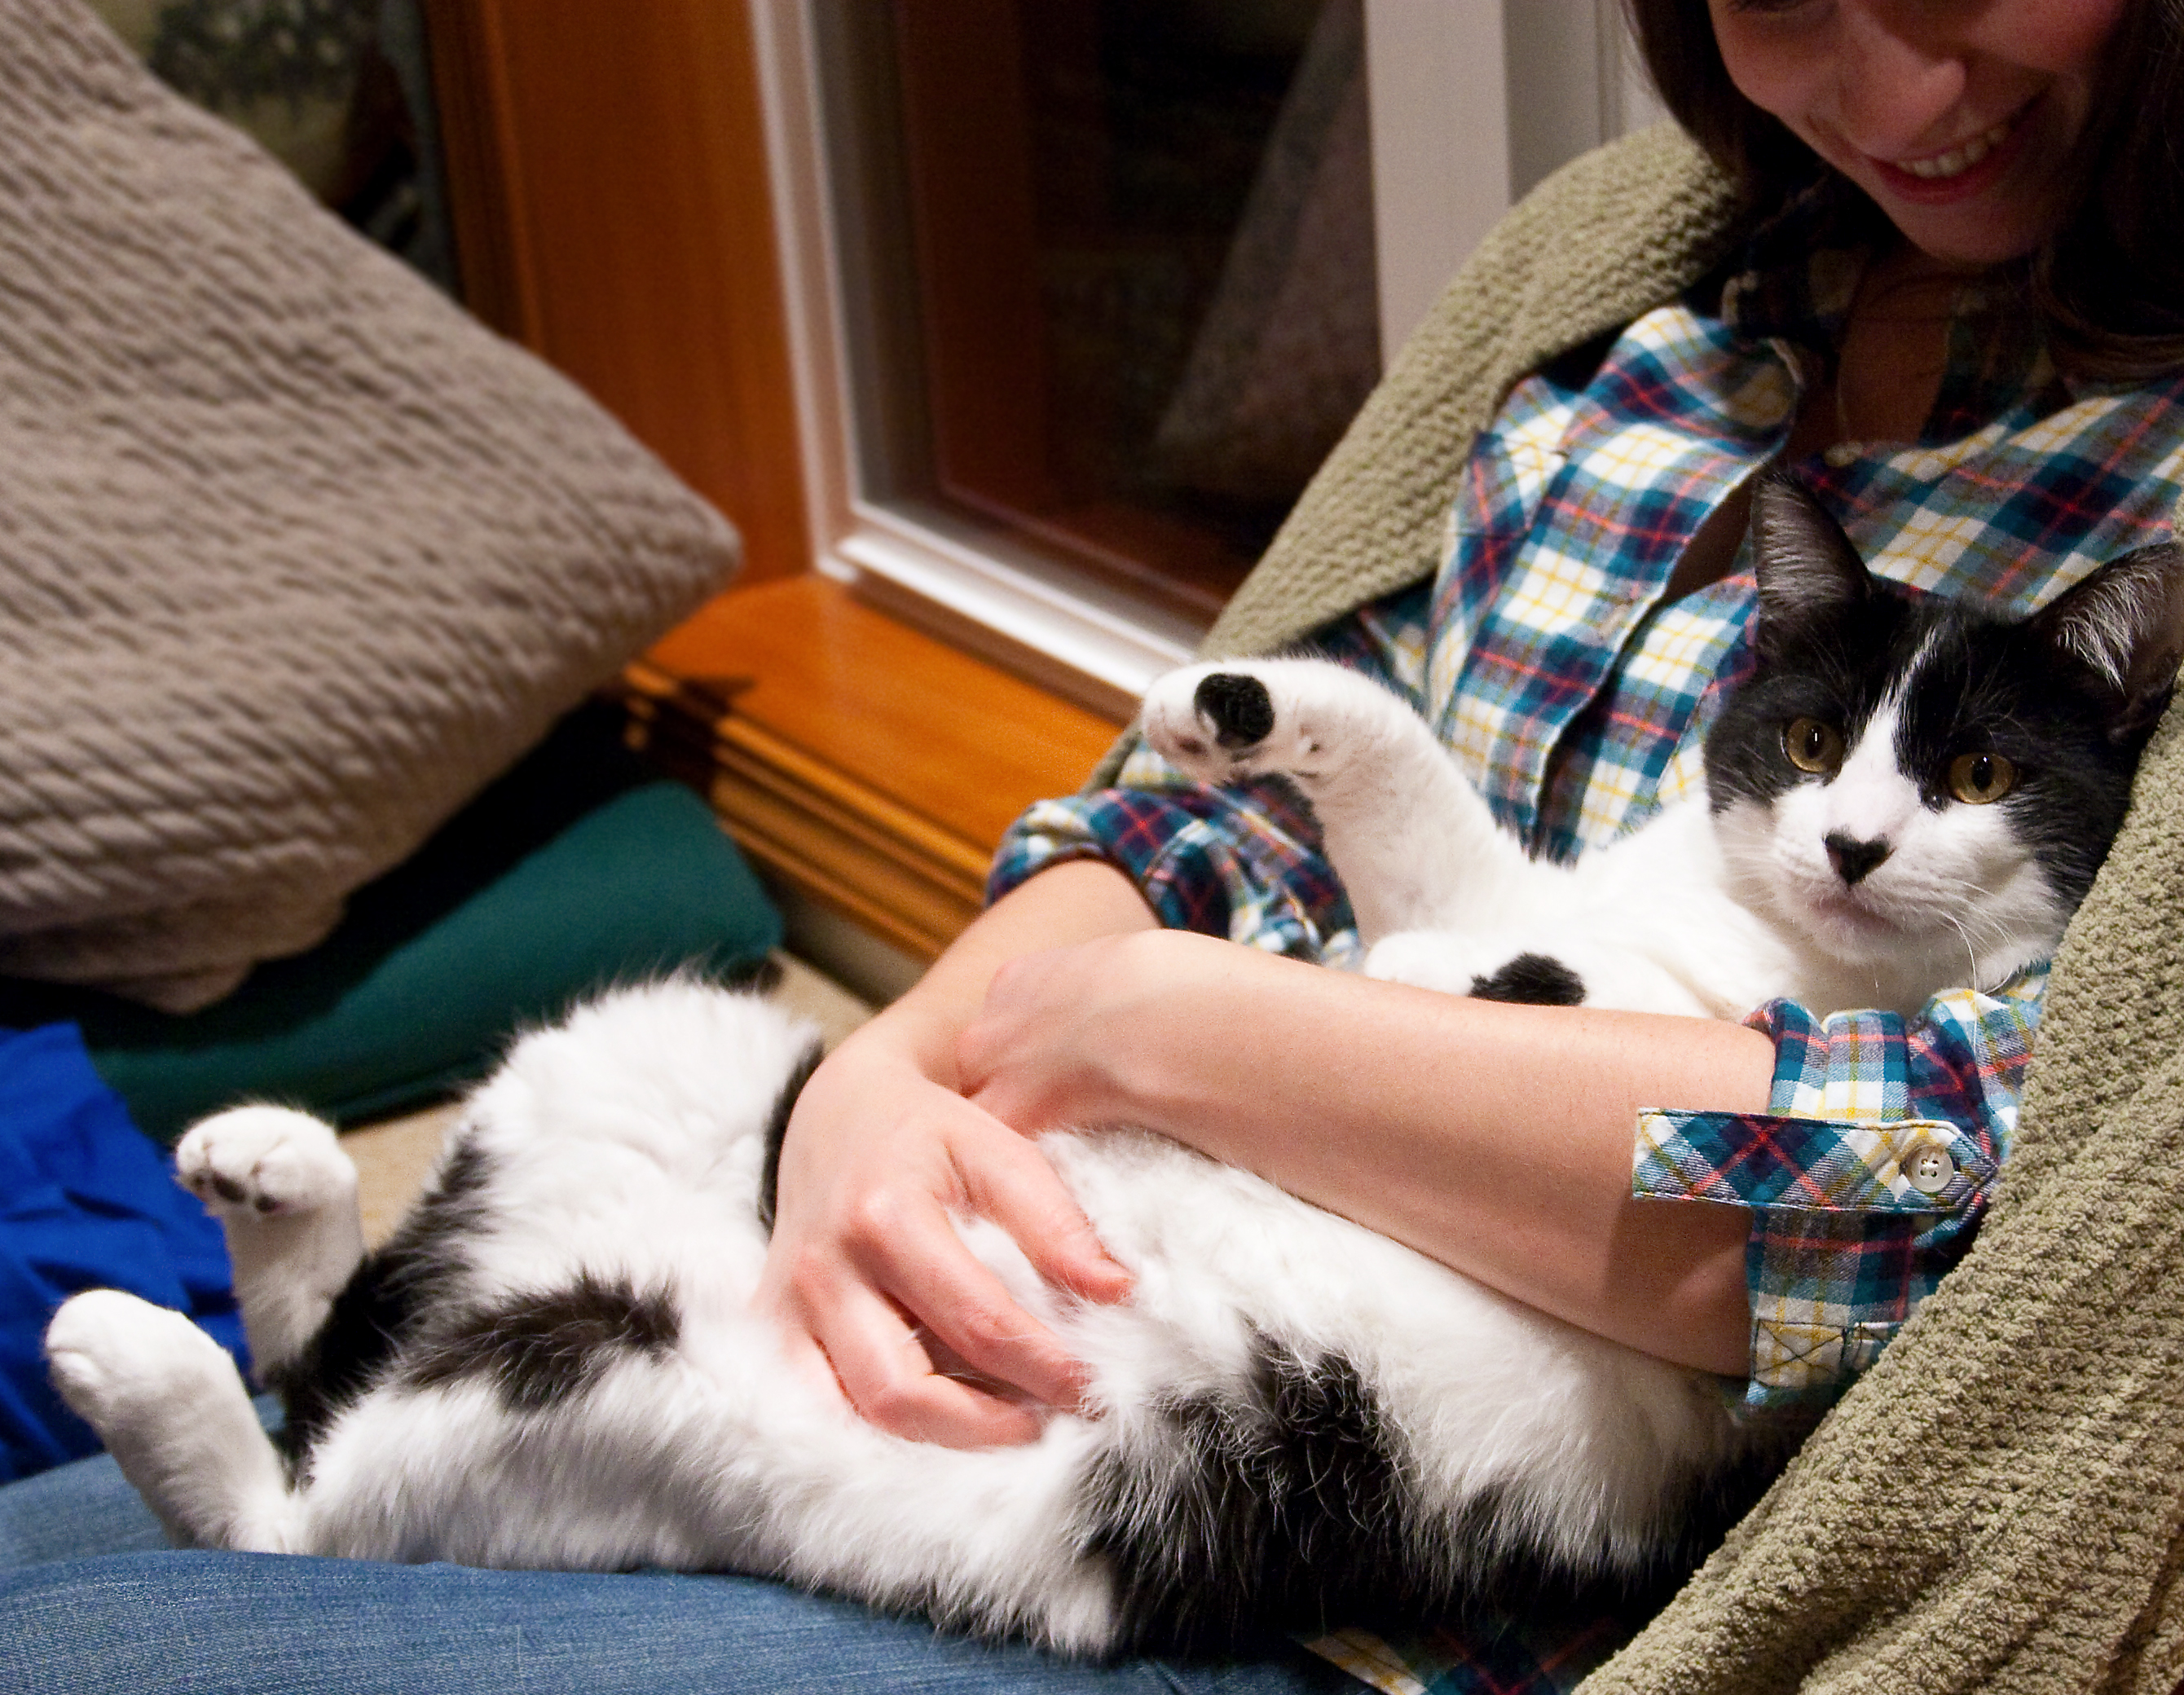
home, puppy, love, fur, kitten, cat, mammal, hug, nap, cuddle, arms, owner, msh0113, interaction, funnyanimalpicture, msh011320, small to medium sized cats, cat like mammal